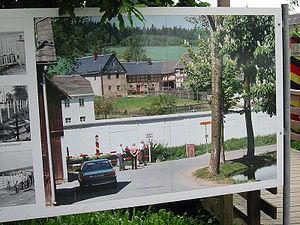
Mödlareuth, aussi appelé « Klein-Berlin », est un village frontière entre la Thuringe et la Bavière en Allemagne. Située à mi-chemin entre Berlin et Munich, Mödlareuth est une localité qui a été coupée en deux par la frontière interallemande renforcée avec un mur en béton tout comme le mur de Berlin.